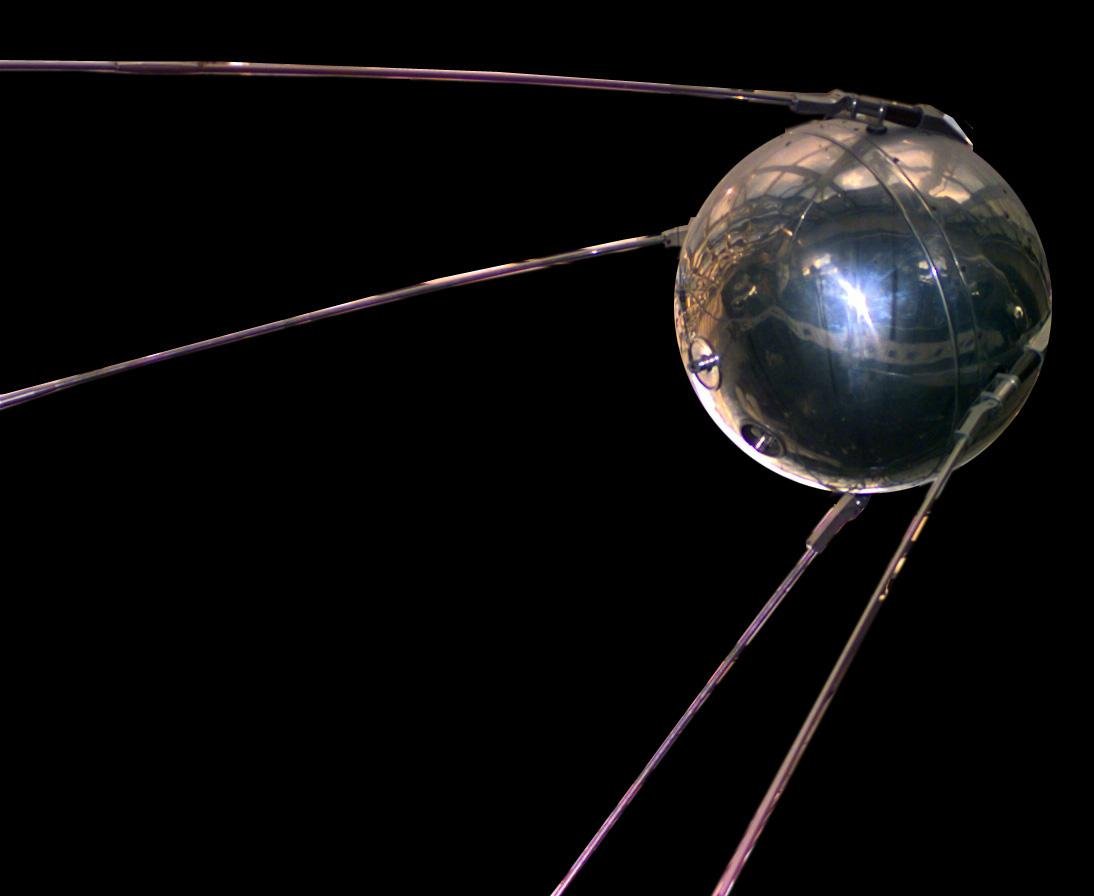
light, technology, vehicle, satellite, nasa, sphere, shape, aerospace, space travel, astronautics, astronomical object, sputnik, cosmonautics, space flight